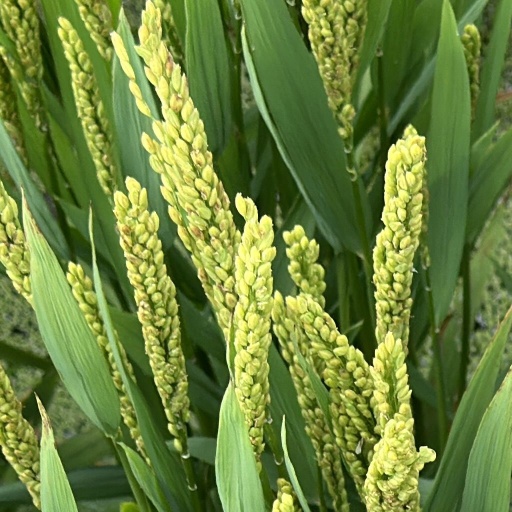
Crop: rice